Neil Hamilton Fairley

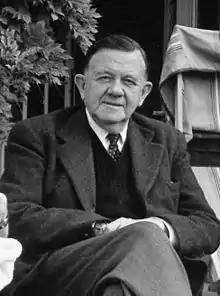
Neil Hamilton Fairley in 1956

The LHQ Medical Research Unit used human test subjects, all volunteers drawn from the Australian Army, including a small but notable group of 'Dunera Boys' (Jewish refugees) from the 8th Employment Company. The volunteers were infected with strains of malaria from infected mosquitoes, or from the blood of other test subjects, which was then treated with various drugs. The volunteers were rewarded with three weeks' leave and a certificate of appreciation signed by General Blamey. The LHQ Medical Research Unit researched quinine, sulphonamides, atebrin, plasmoquine, and paludrine.